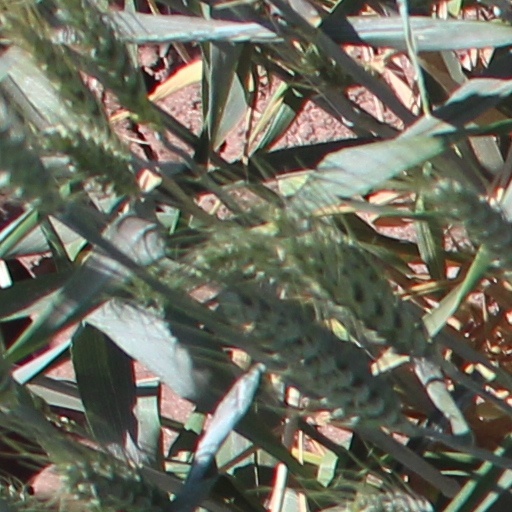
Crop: wheat